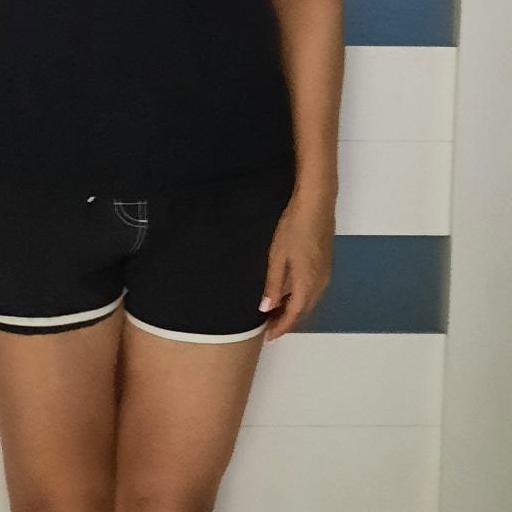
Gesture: no_gesture